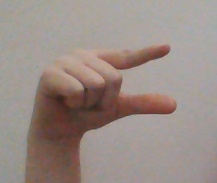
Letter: dal